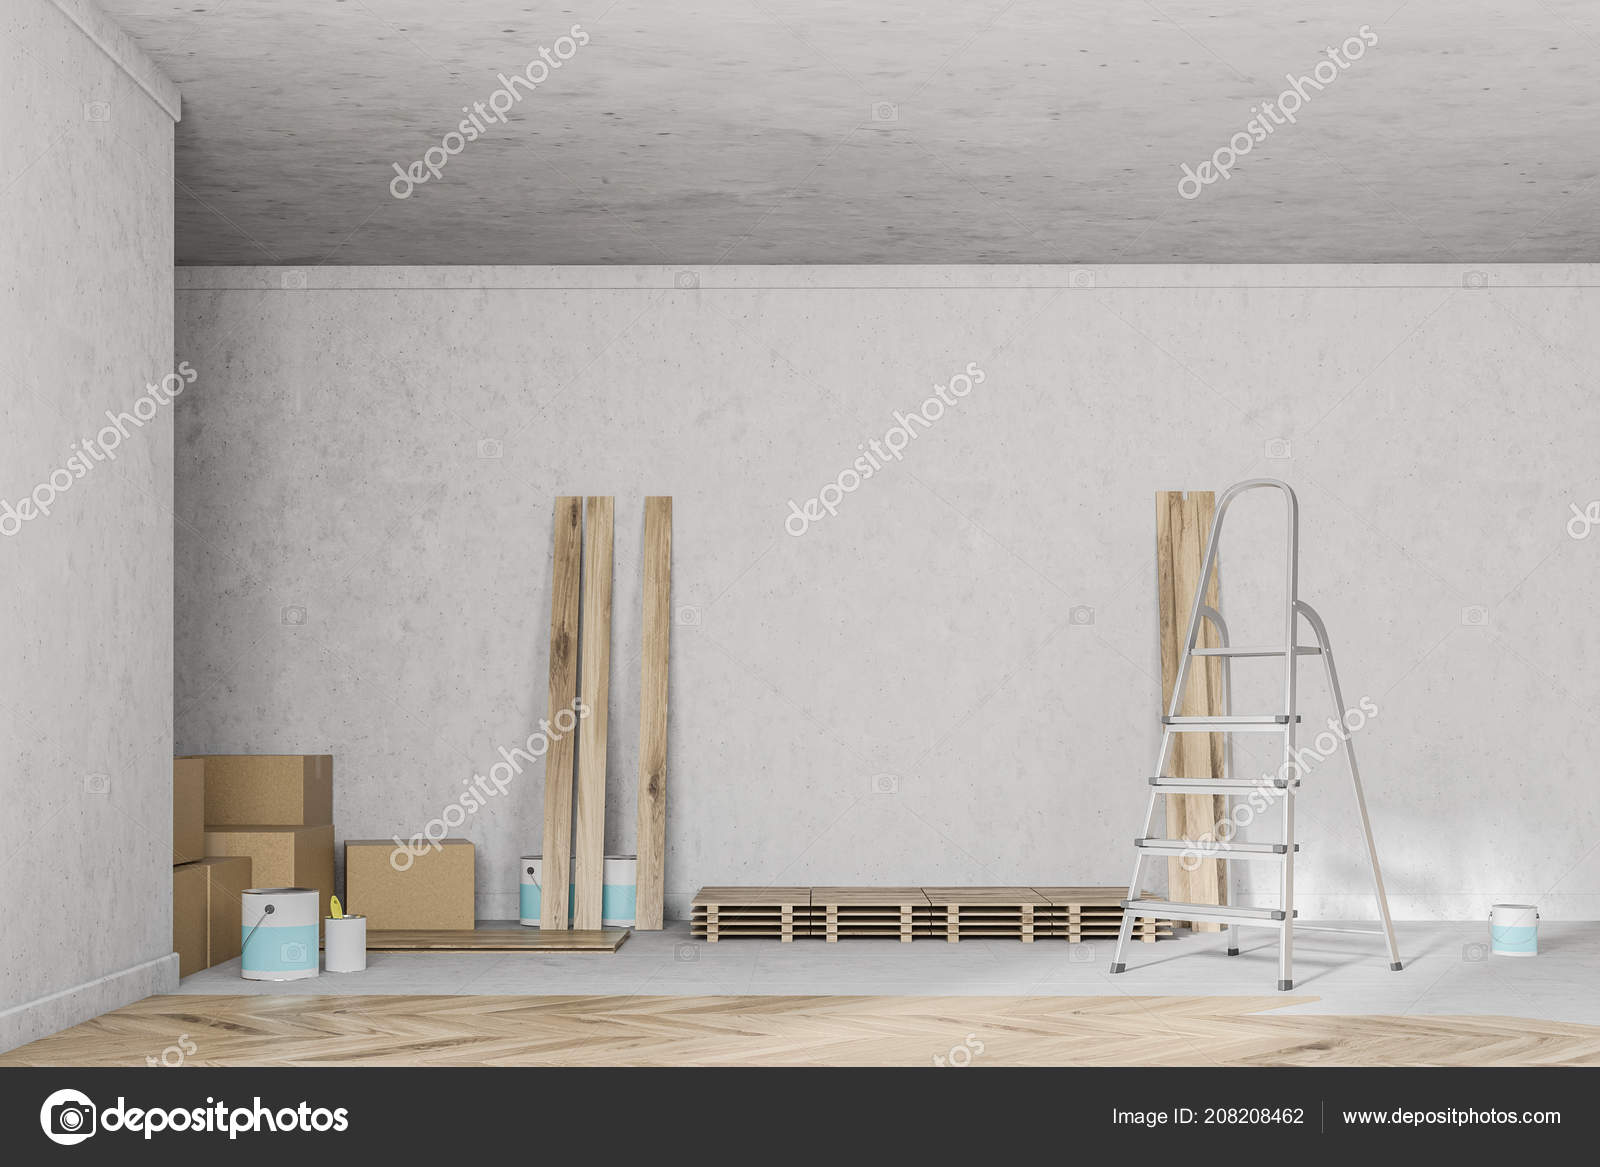
Label: cardboard